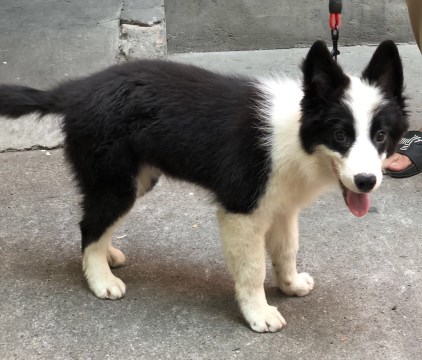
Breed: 2594-n000109-Border_collie